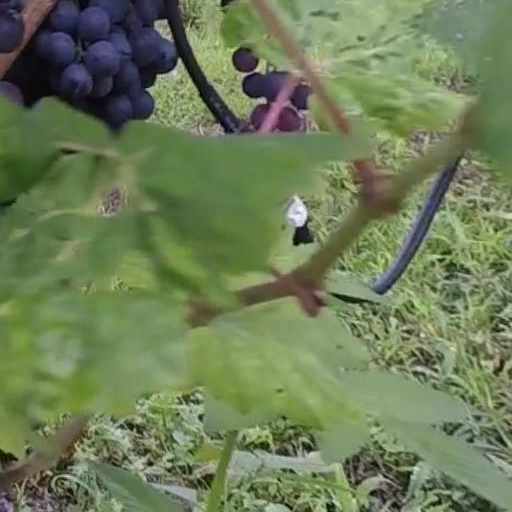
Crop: grape